Lock Up (2020 film)

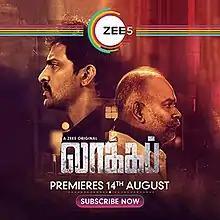
Poster

Lock Up is a 2020 Indian Tamil-language action thriller film written and directed by SG Charles in his directorial debut and produced by Nithin Sathya. The film stars Vaibhav, Venkat Prabhu, Vani Bhojan, and Poorna, while Easwari Rao and Mime Gopi play supporting roles. It was released on 14 August on ZEE5.